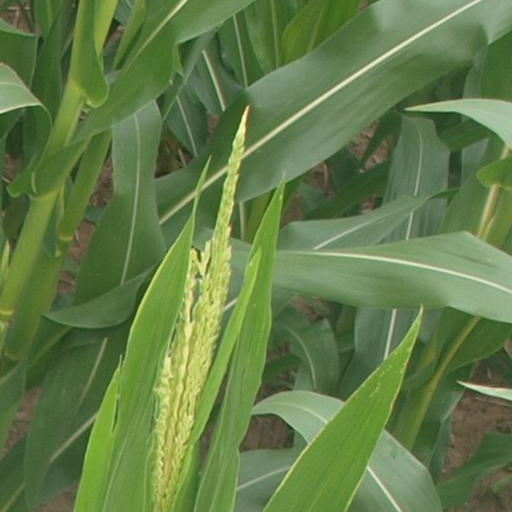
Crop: maize; corn